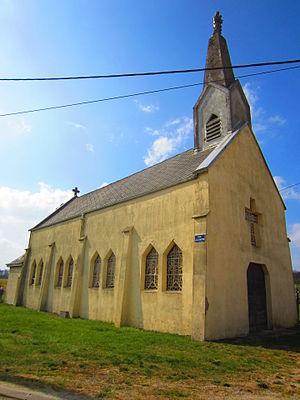
Chapelle Revemont Viviers Chiers
Cet article liste le patrimoine religieux en Meurthe-et-Moselle.
Viviers-sur-Chiers est une commune française située dans le département de Meurthe-et-Moselle en région Grand Est.